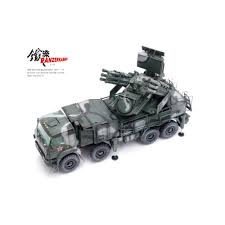
Label: Air Defense